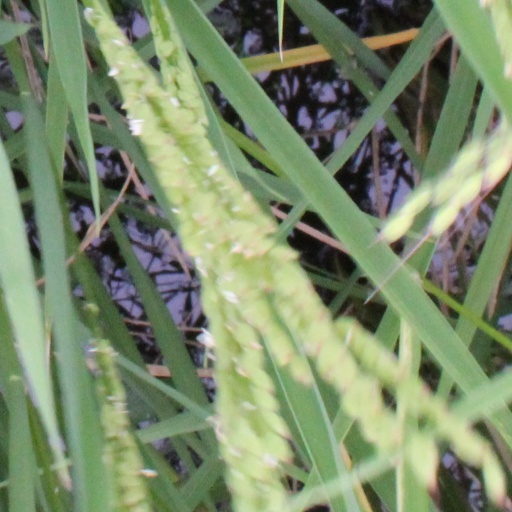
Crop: rice